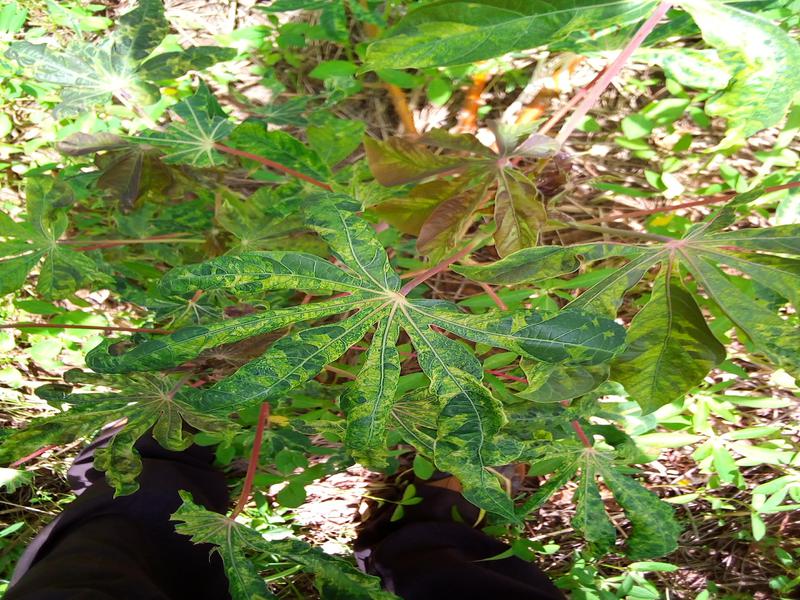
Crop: cassava
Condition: mosaic_disease